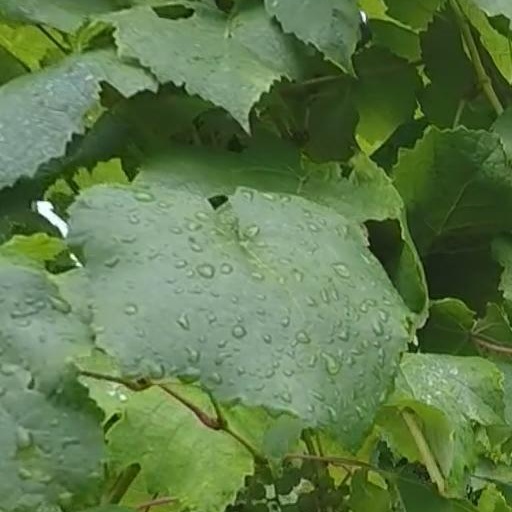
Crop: grape